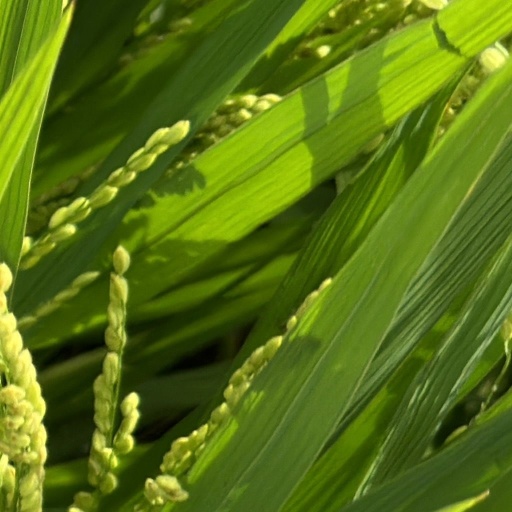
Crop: rice